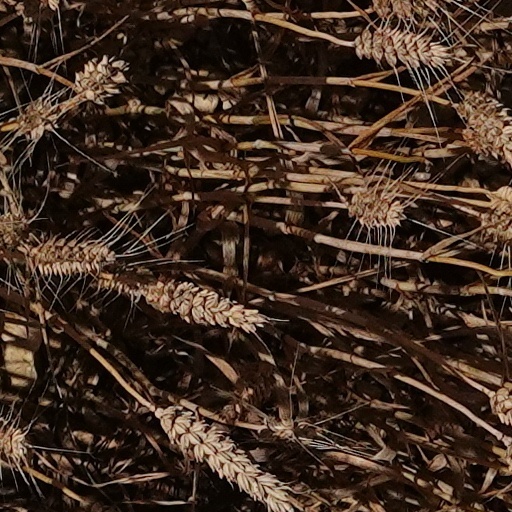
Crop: wheat